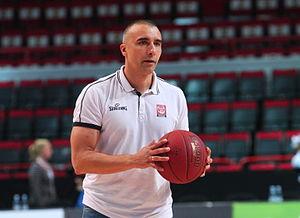
Andrzej Pluta, né le 26 avril 1974, à Ruda Śląska, en Pologne, est un ancien joueur polonais de basket-ball. Il évolue durant sa carrière au poste de meneur.